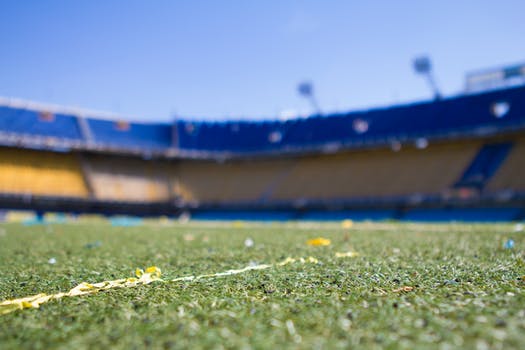
Label: No Watermark